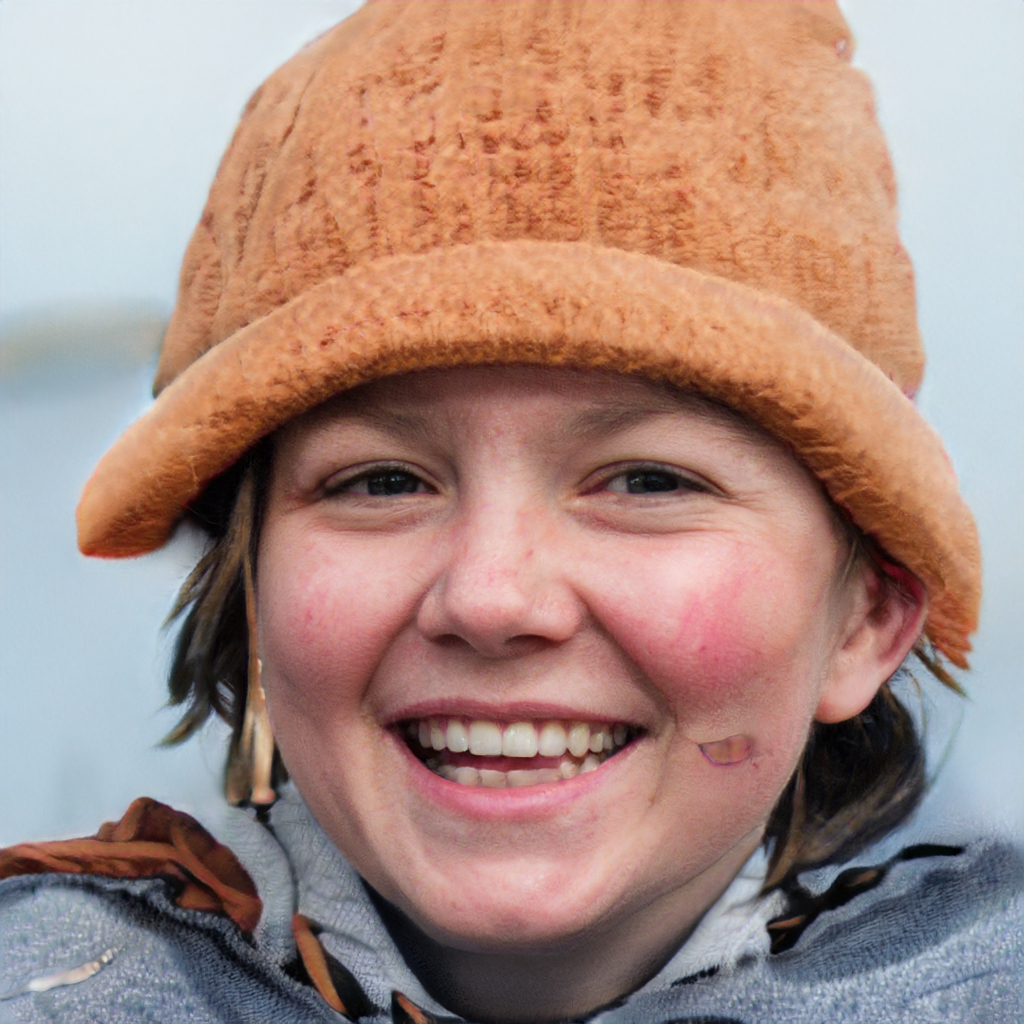
Label: Colored